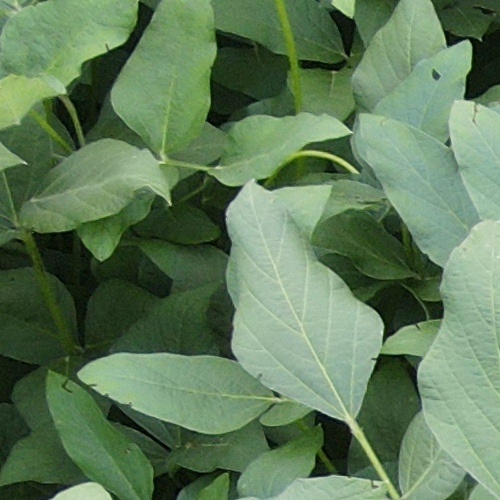
Label: Caterpillar